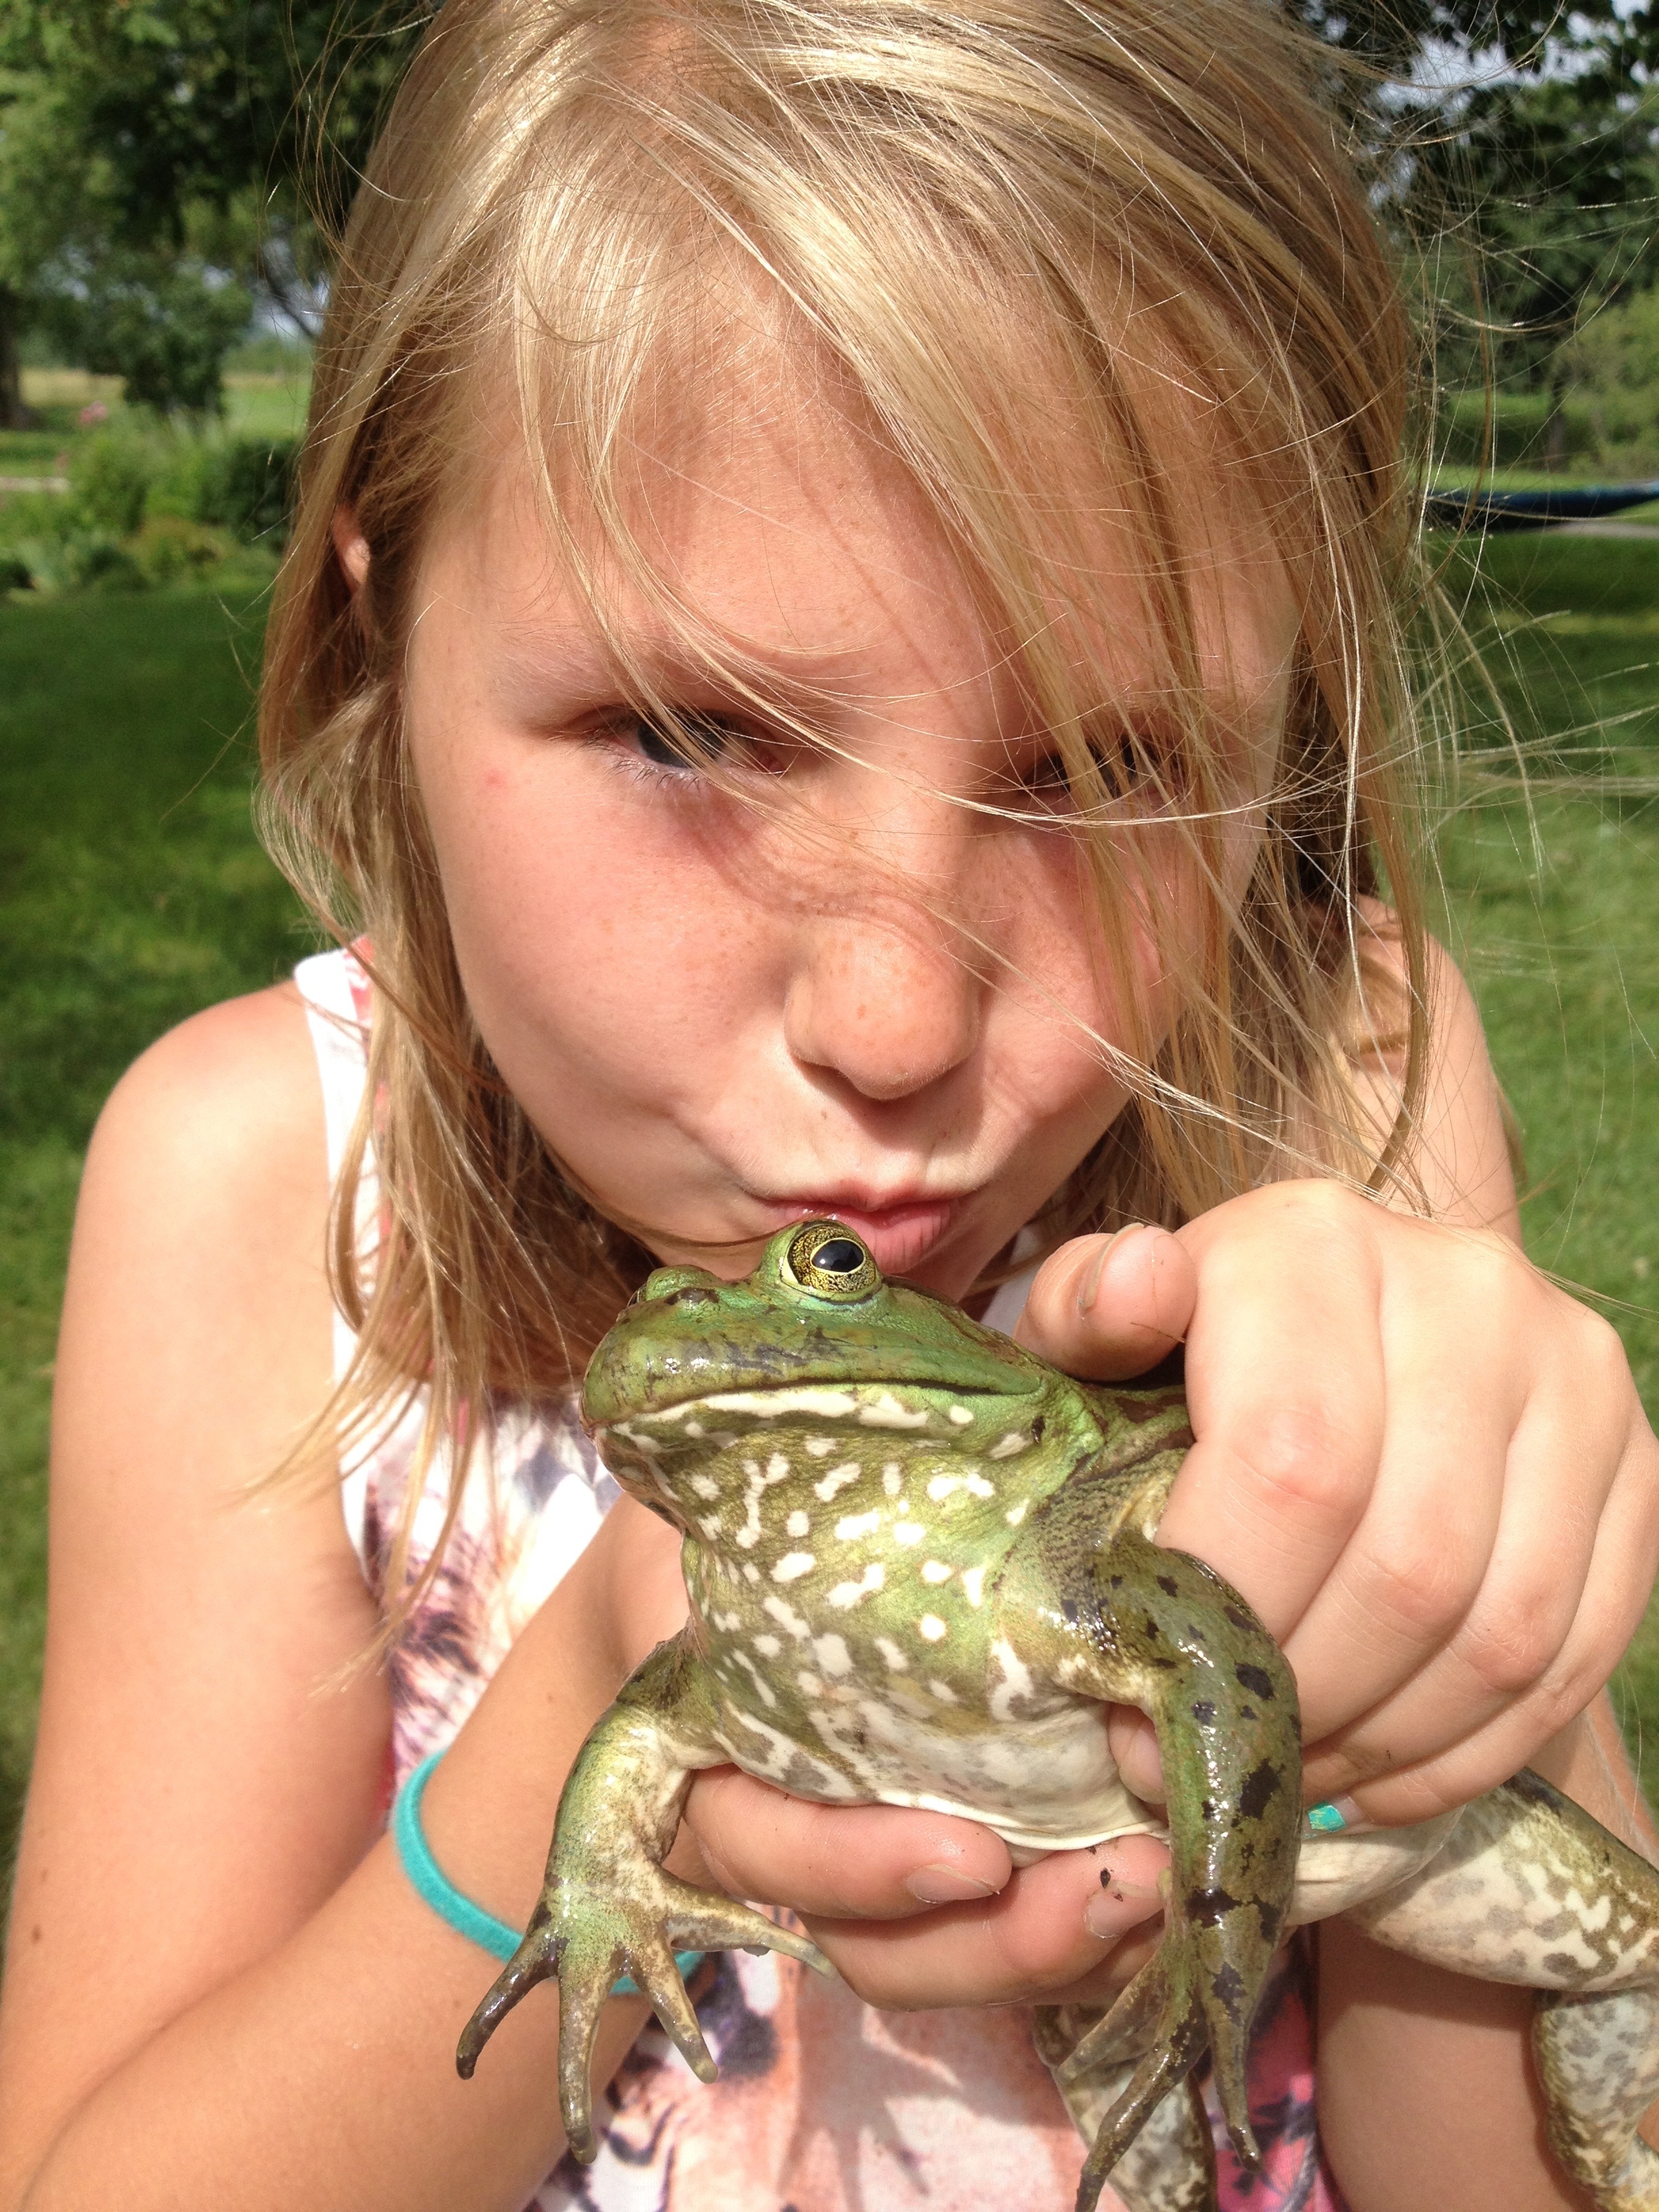
girl, farm, kiss, frog, reptile, kissing, mouth, eating, head, vertebrate